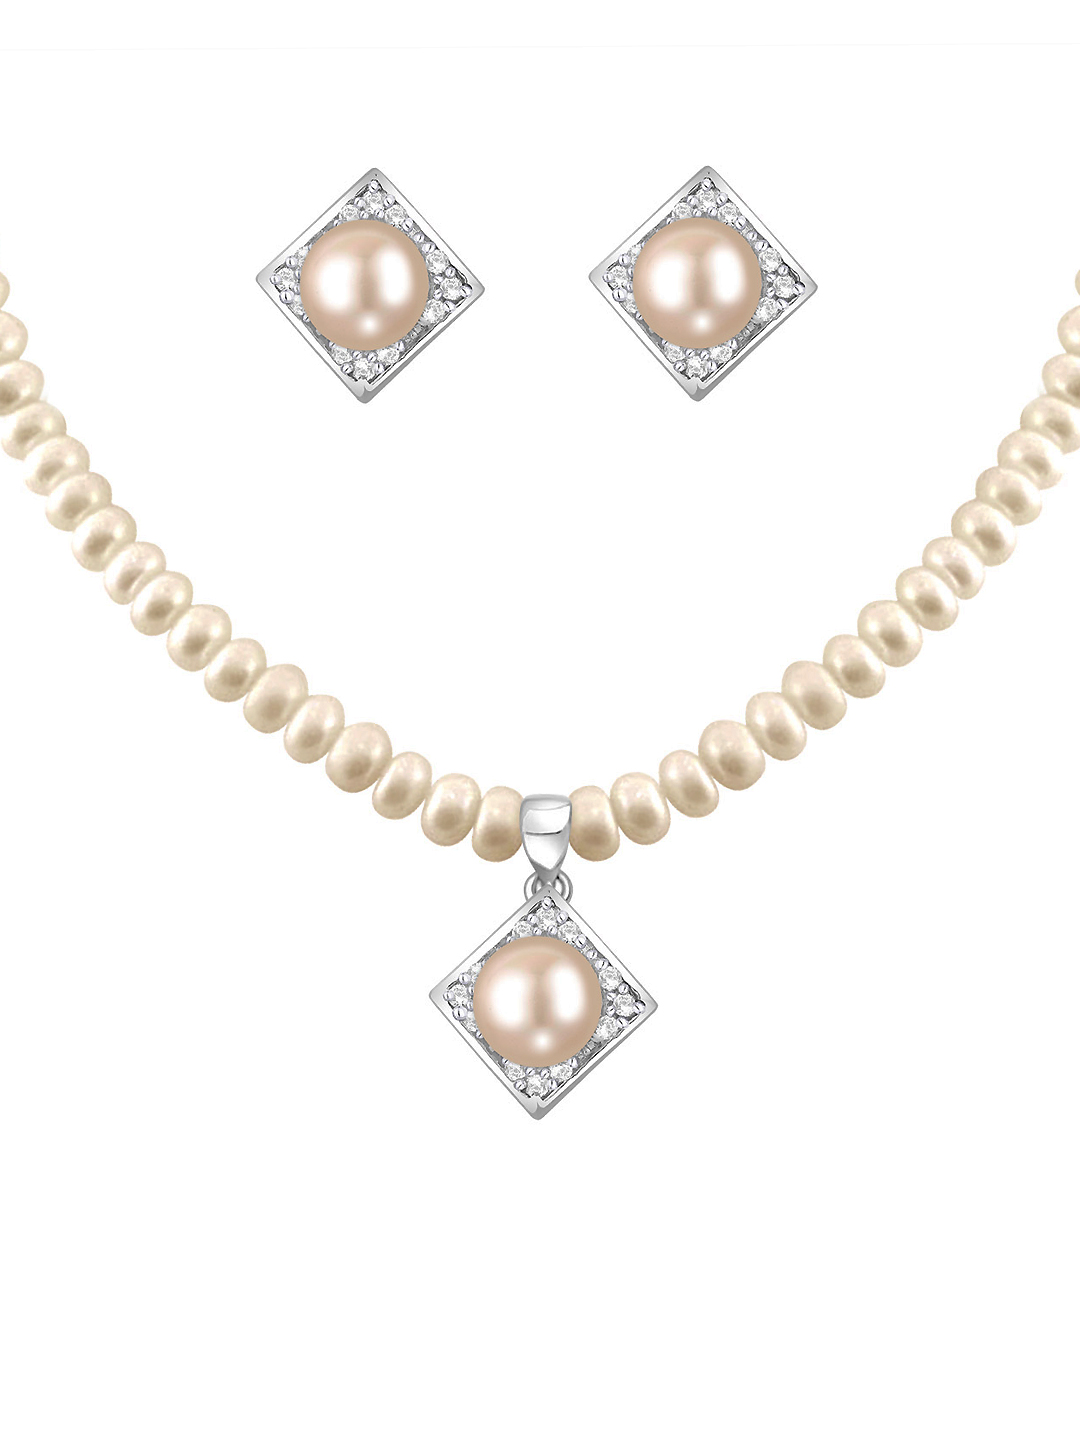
Miki Pearl Women Ivory Jewellery Set
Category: Accessories / Jewellery / Jewellery Set
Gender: Women
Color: White
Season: Summer 2012
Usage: Casual